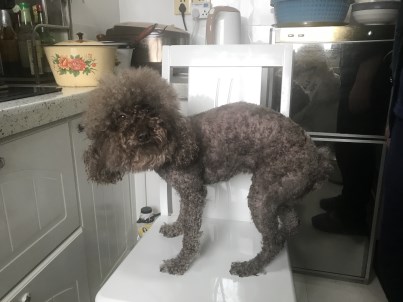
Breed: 2925-n000114-toy_poodle